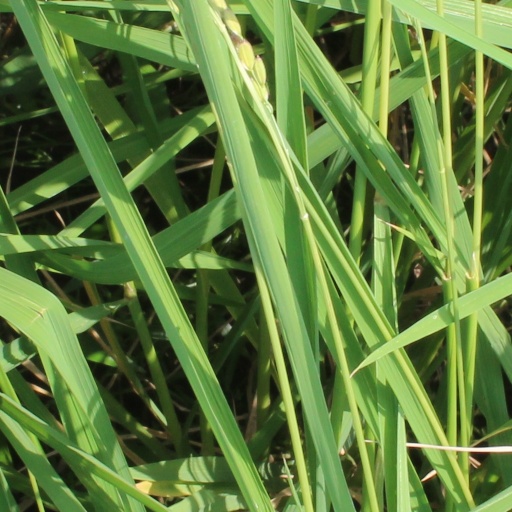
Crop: rice